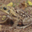
Label: frog